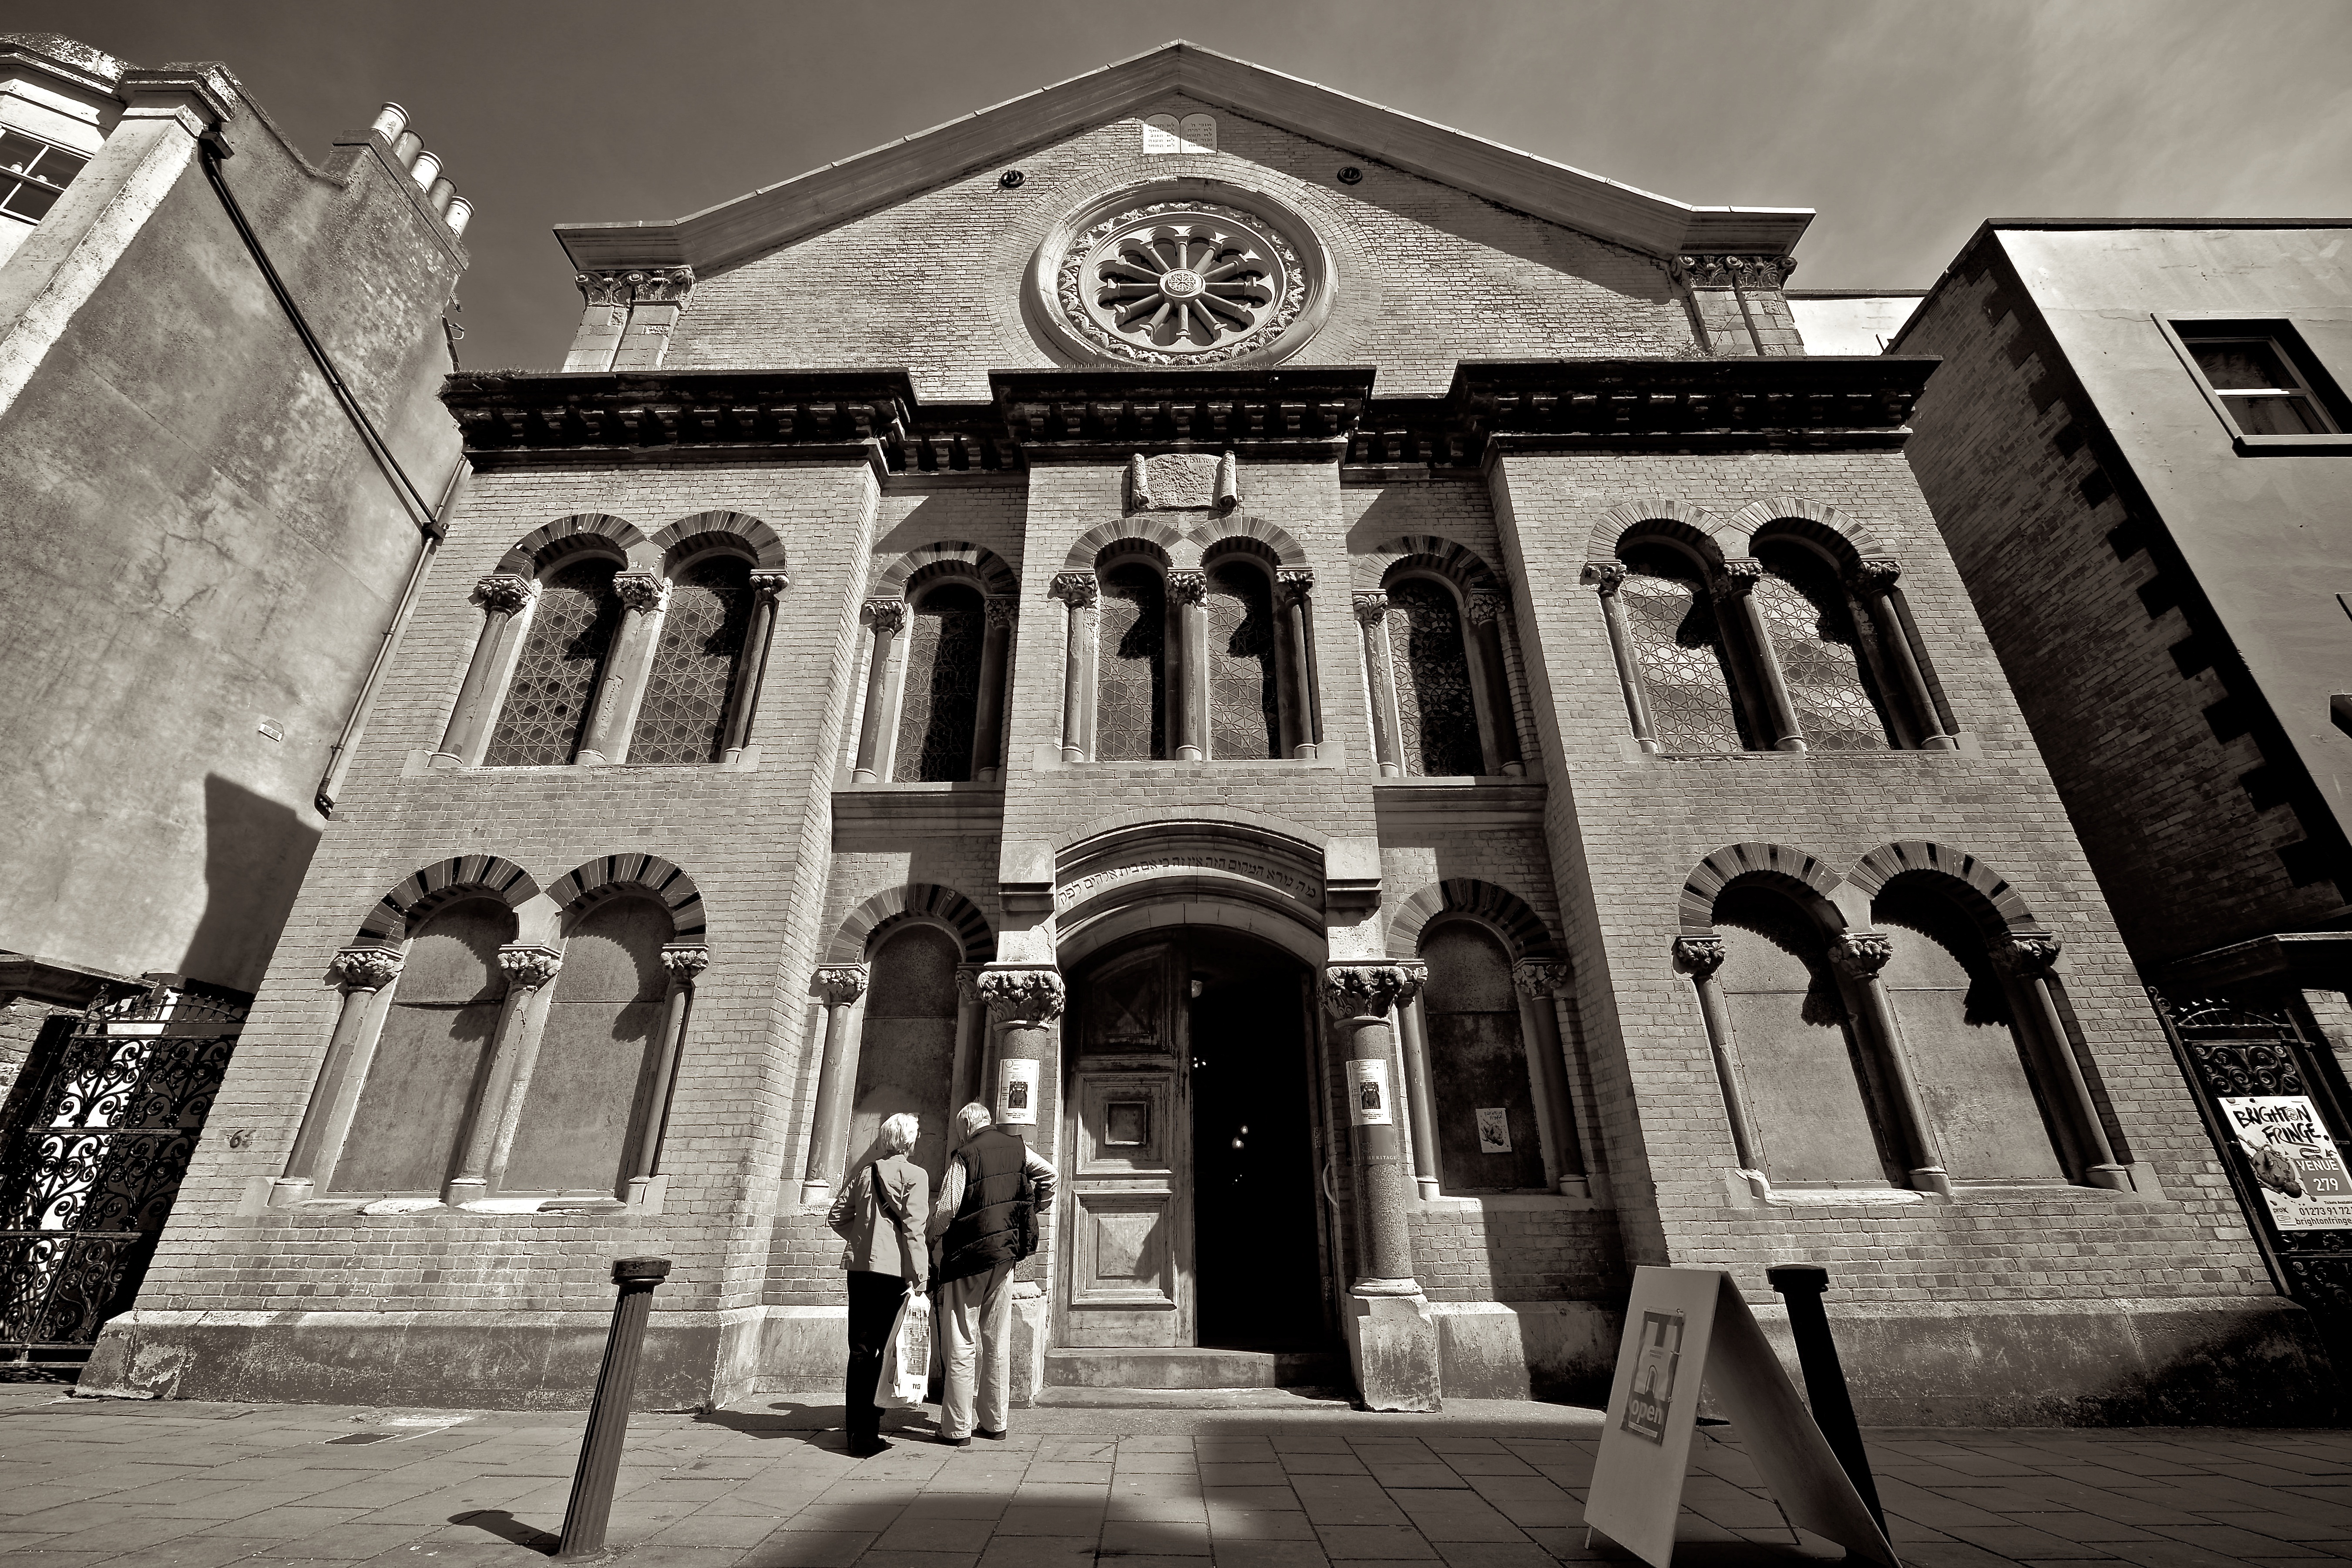
black and white, architecture, structure, white, building, old, city, europe, hall, religion, church, exterior, historic, monochrome, tourism, religious, mono, temple, faith, columns, photograph, prayer, synagogue, culture, history, worship, holy, orthodox, tradition, shape, traditional, god, israel, brighton, jewish, jew, judaism, hebrew, monochrome photography, ancient history